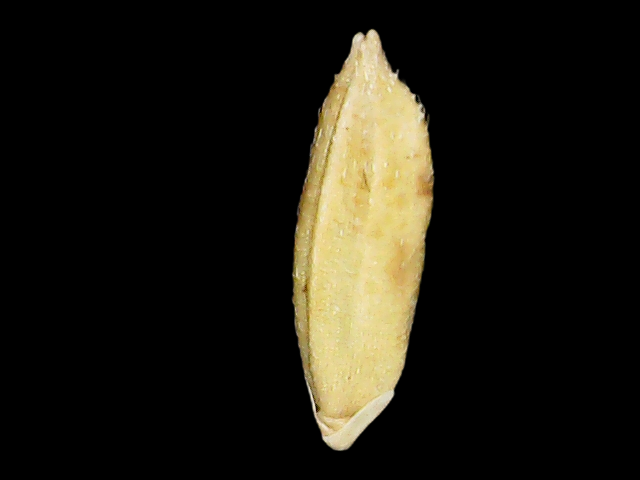
Rice variety: Bd51